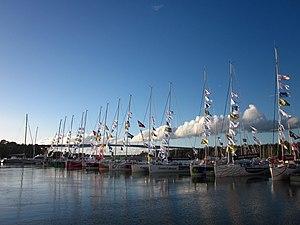
La Transat Bretagne-Martinique est une course transatlantique en solitaire pour les monocoques de classe Figaro Bénéteau reliant la Bretagne à Fort-de-France en Martinique. Elle se déroule tous les deux ans.